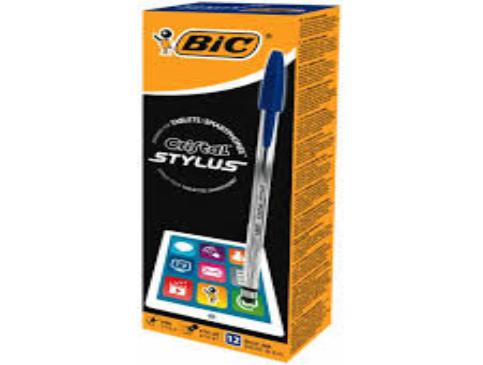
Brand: bic cristal
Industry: Necessities